Harvey Milk

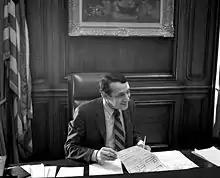
Milk sitting at the mayor's desk in 1978

Milk's energy, affinity for pranking, and unpredictability at times exasperated Board of Supervisors President Dianne Feinstein. In his first meeting with Mayor Moscone, Milk called himself the "number one queen" and dictated to Moscone that he would have to go through Milk instead of the Alice B. Toklas Memorial Democratic Club if he wanted the city's gay votes—a quarter of San Francisco's voting population. Milk also became Moscone's closest ally on the Board of Supervisors. The biggest targets of Milk's ire were large corporations and real estate developers. He fumed when a parking garage was slated to take the place of homes near the downtown area, and tried to pass a commuter tax so office workers who lived outside the city and drove into work would have to pay for city services they used. Milk was often willing to vote against Feinstein and other more tenured members of the board. In one controversy early in his term, Milk agreed with fellow Supervisor Dan White, whose district was located two miles south of the Castro, that a mental health facility for troubled adolescents should not be placed there. After Milk learned more about the facility, he decided to switch his vote, ensuring White's loss on the issue—a particularly poignant cause that White championed while campaigning. White did not forget it. He opposed every initiative and issue Milk supported.